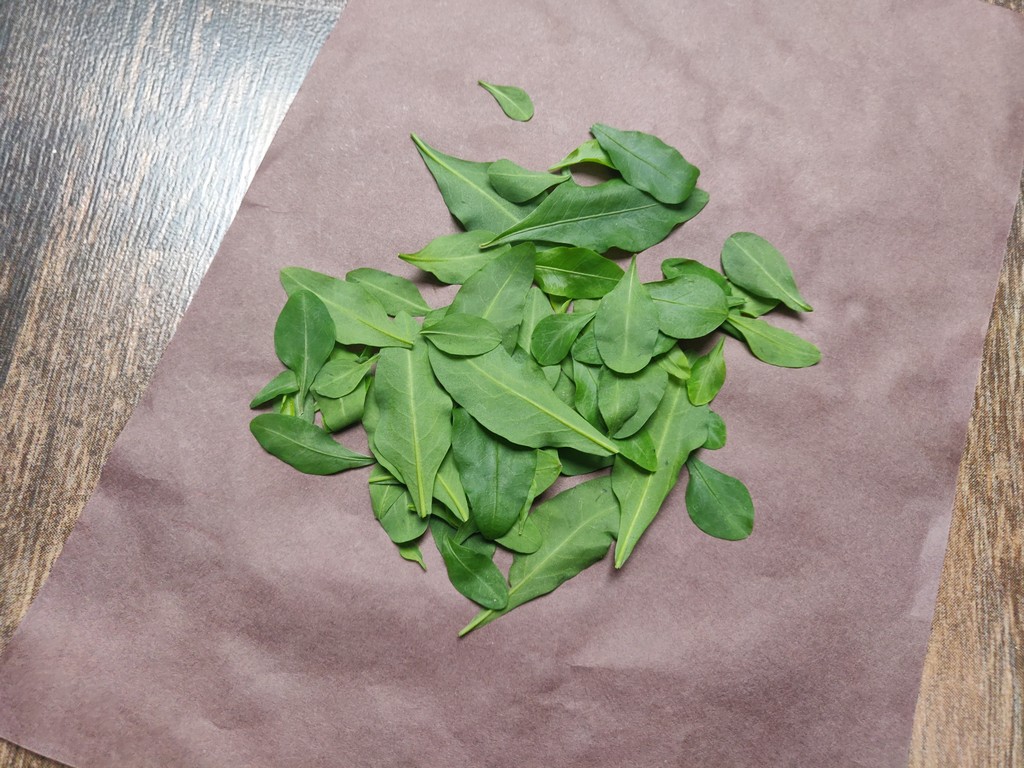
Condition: Healthy
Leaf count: multiple
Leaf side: unknown